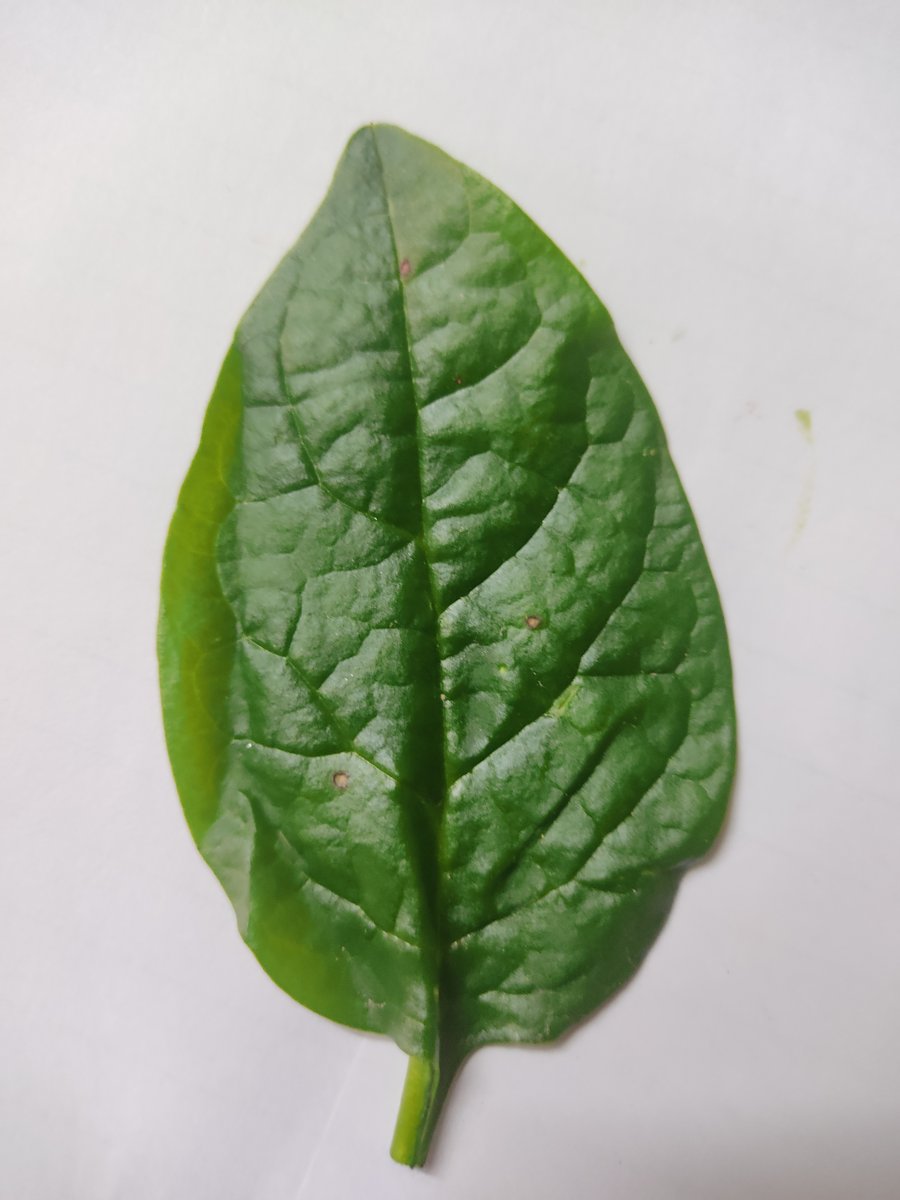
Label: Healthy-Leaf